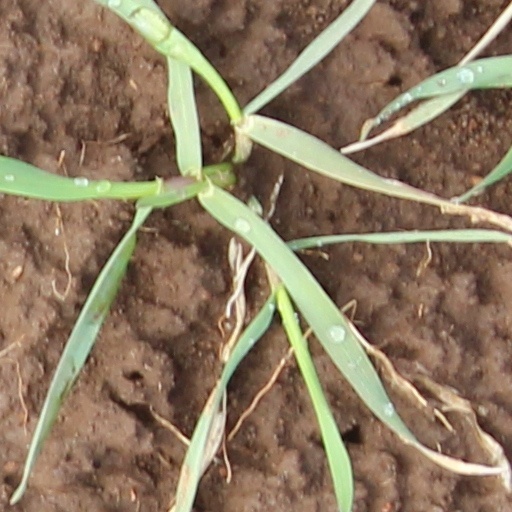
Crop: wheat